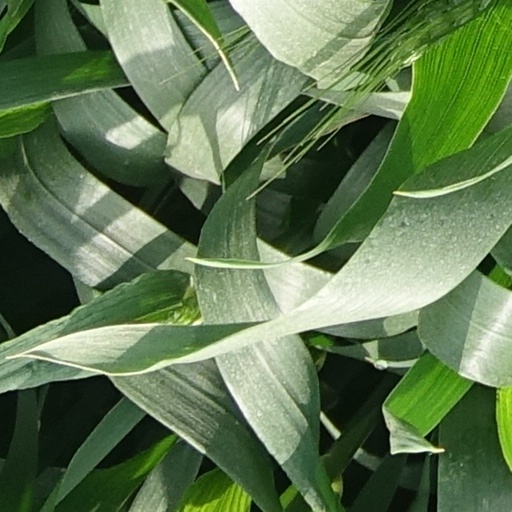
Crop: wheat